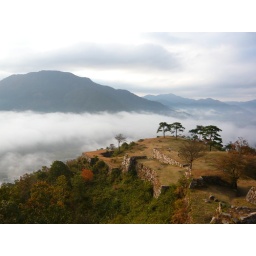
castle in the sky